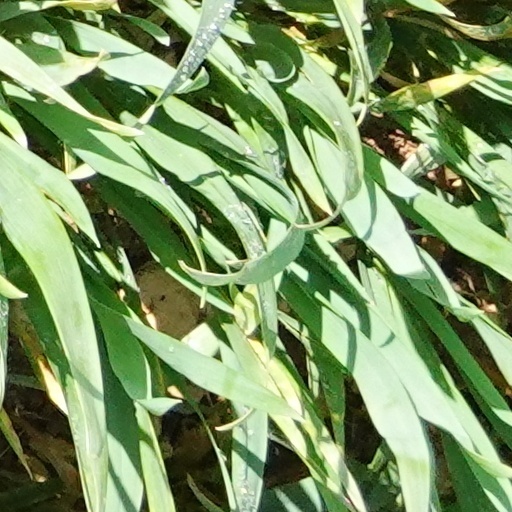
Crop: wheat